Greg Ducre

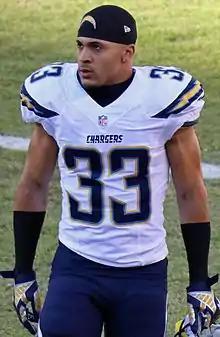
Ducre with the San Diego Chargers in 2015

Gregory Ducre (born January 22, 1992) is an American former professional football cornerback. He played college football at the University of Washington. He signed with the San Diego Chargers as an undrafted free agent in 2014. He has also been a member of the Washington Redskins and San Diego Fleet.